Answer in natural language. Considering the relative positions, where is black color shelving unit with respect to open cardboard box? Choose between the following options: right or left
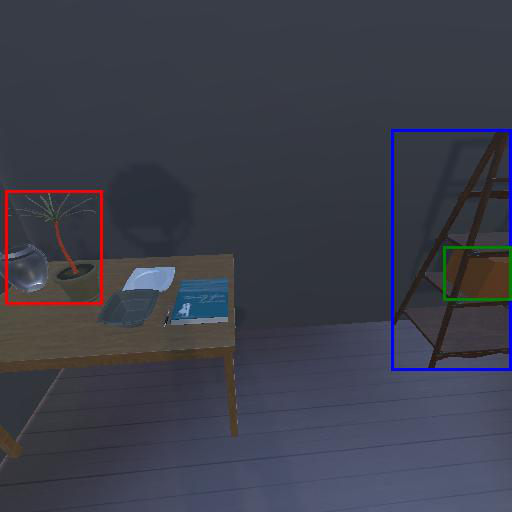
<answer>right</answer>